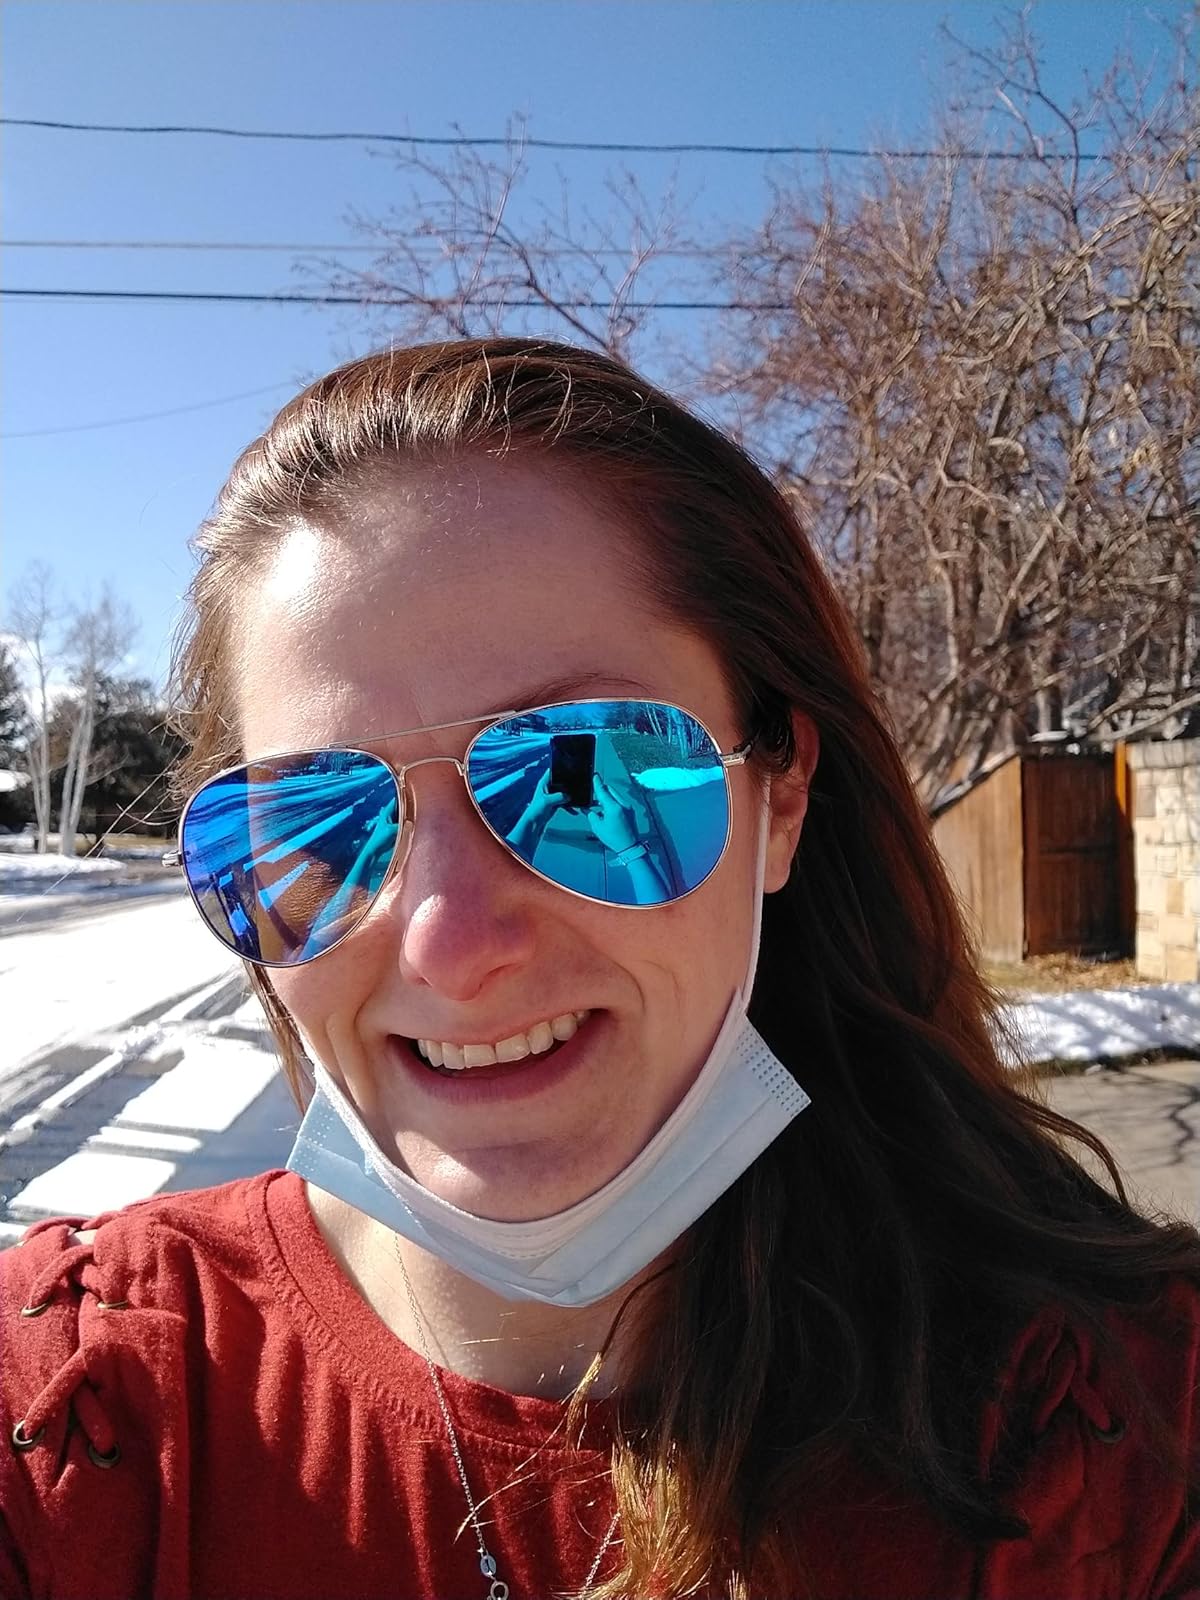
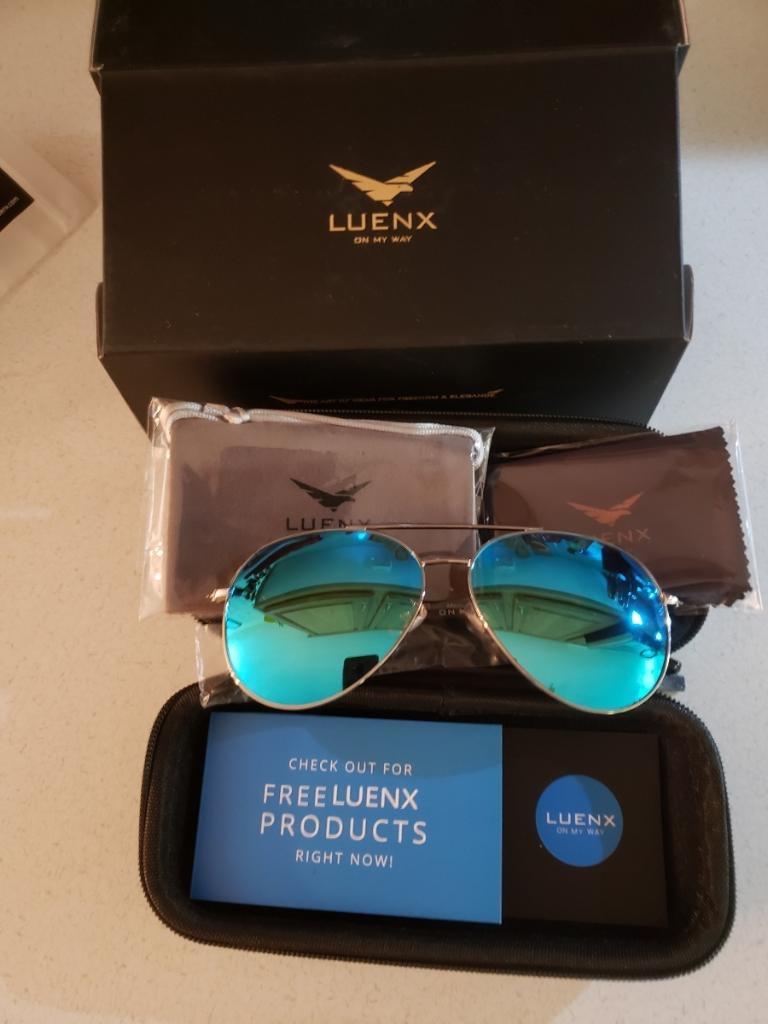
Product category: accessories_sunglasses
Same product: yes